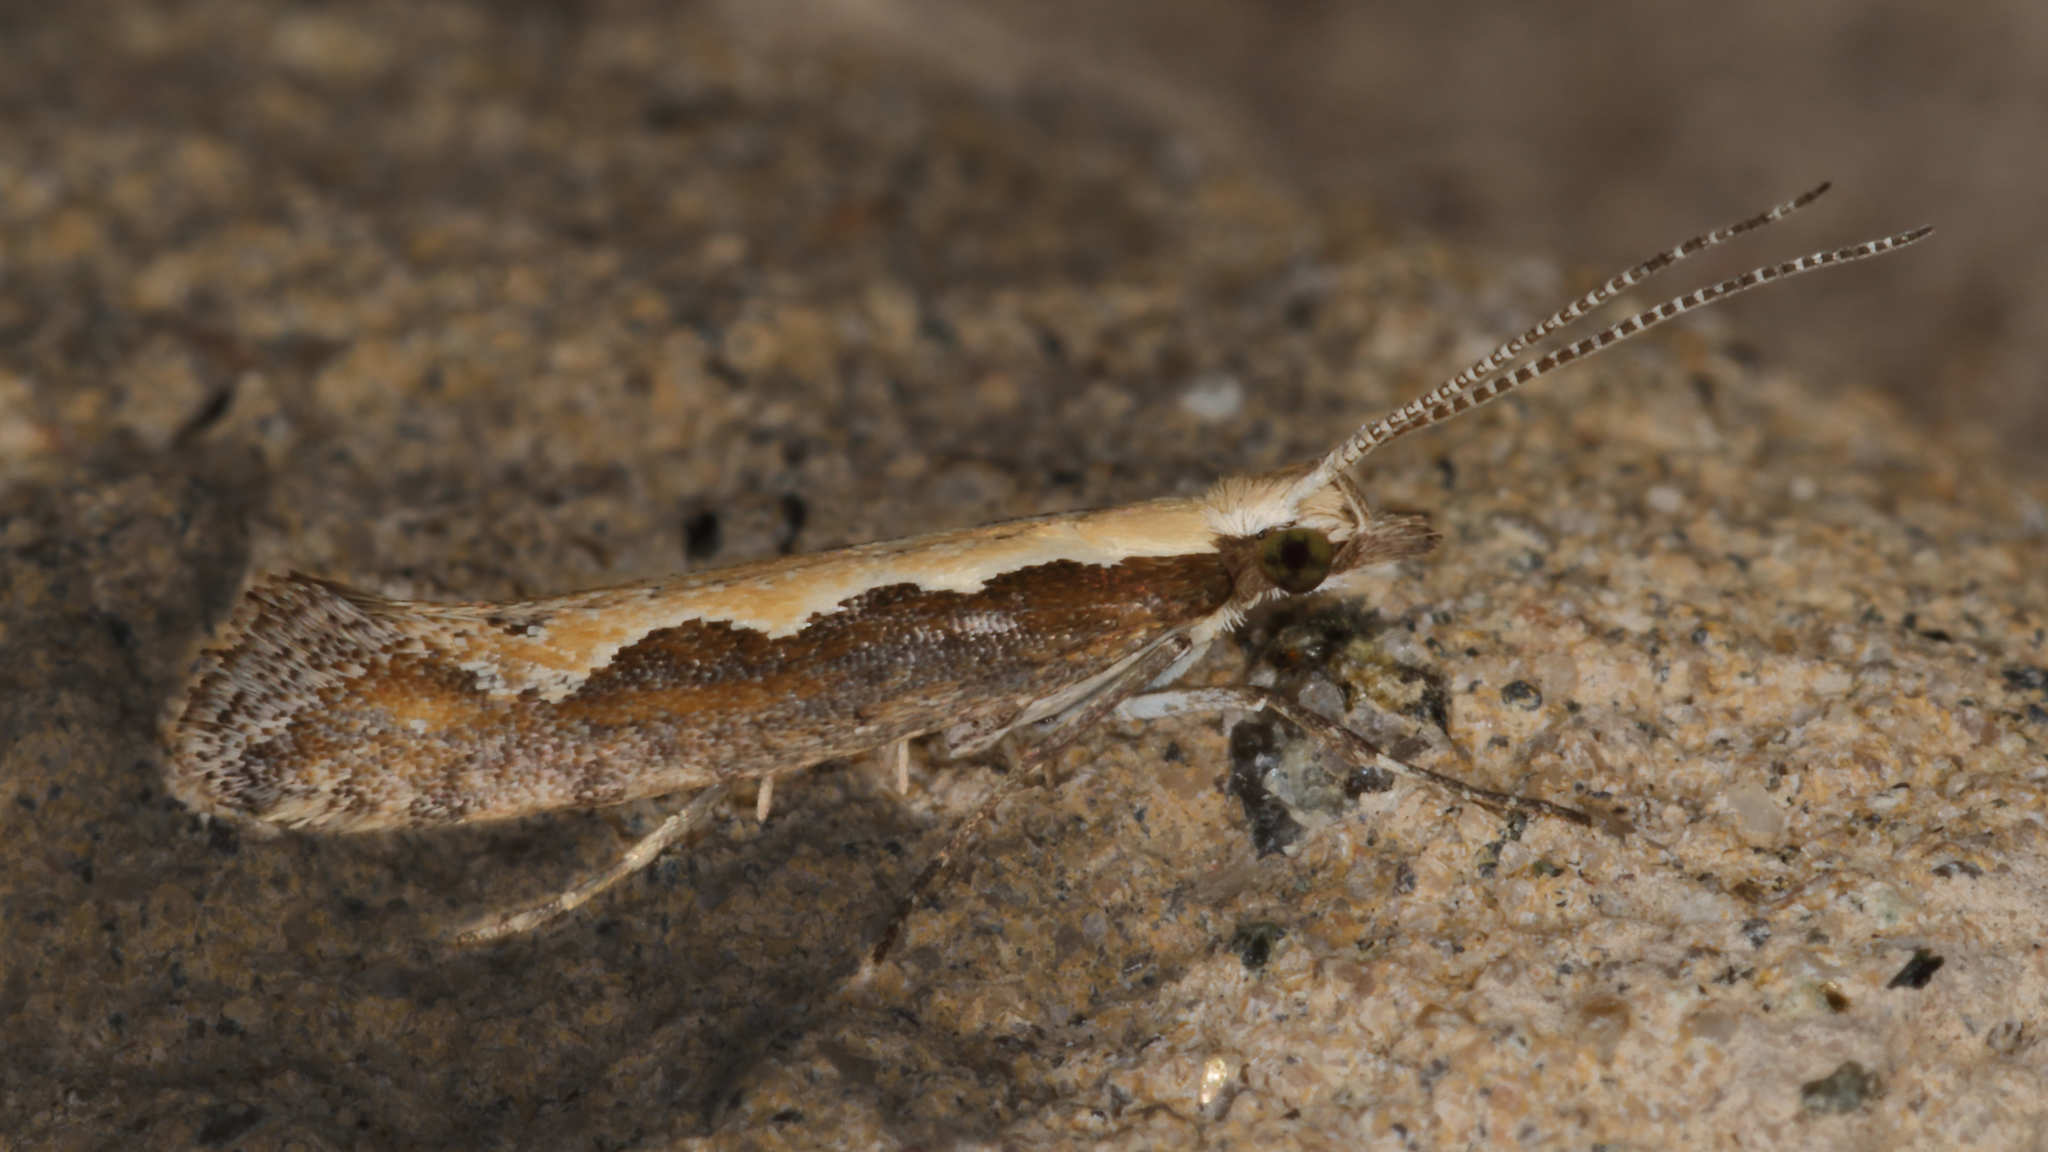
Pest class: diamondback_moth